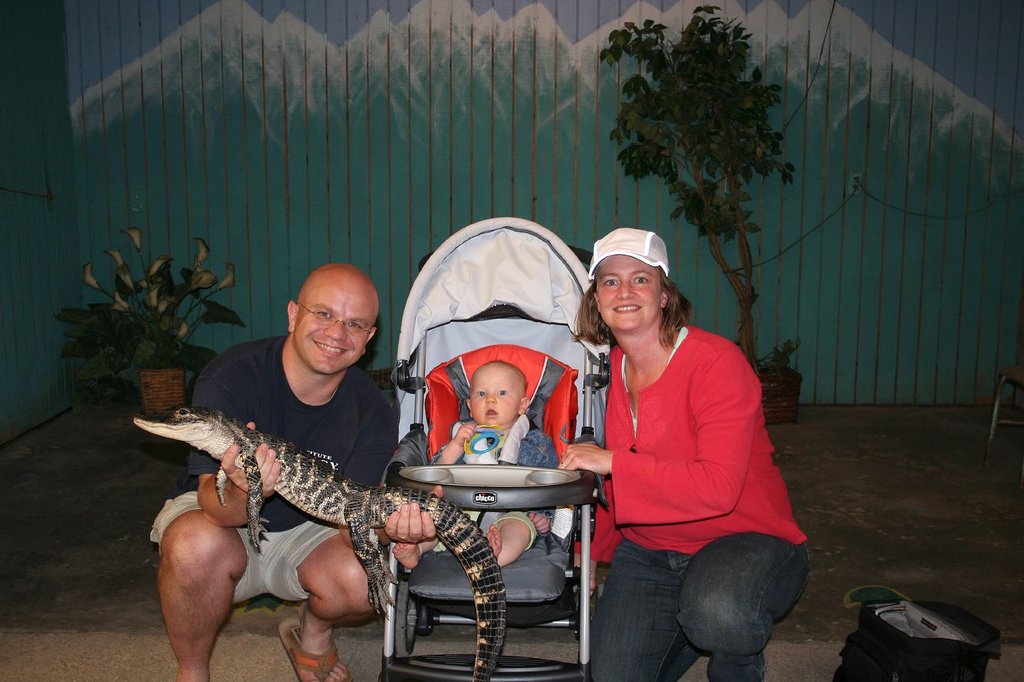
Label: not_food